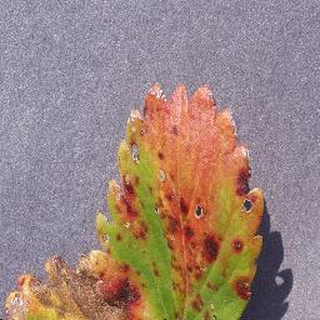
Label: strawberry_leaf_scorch